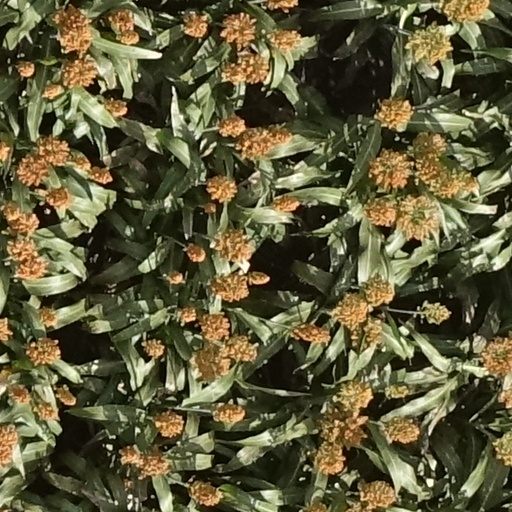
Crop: sorghum